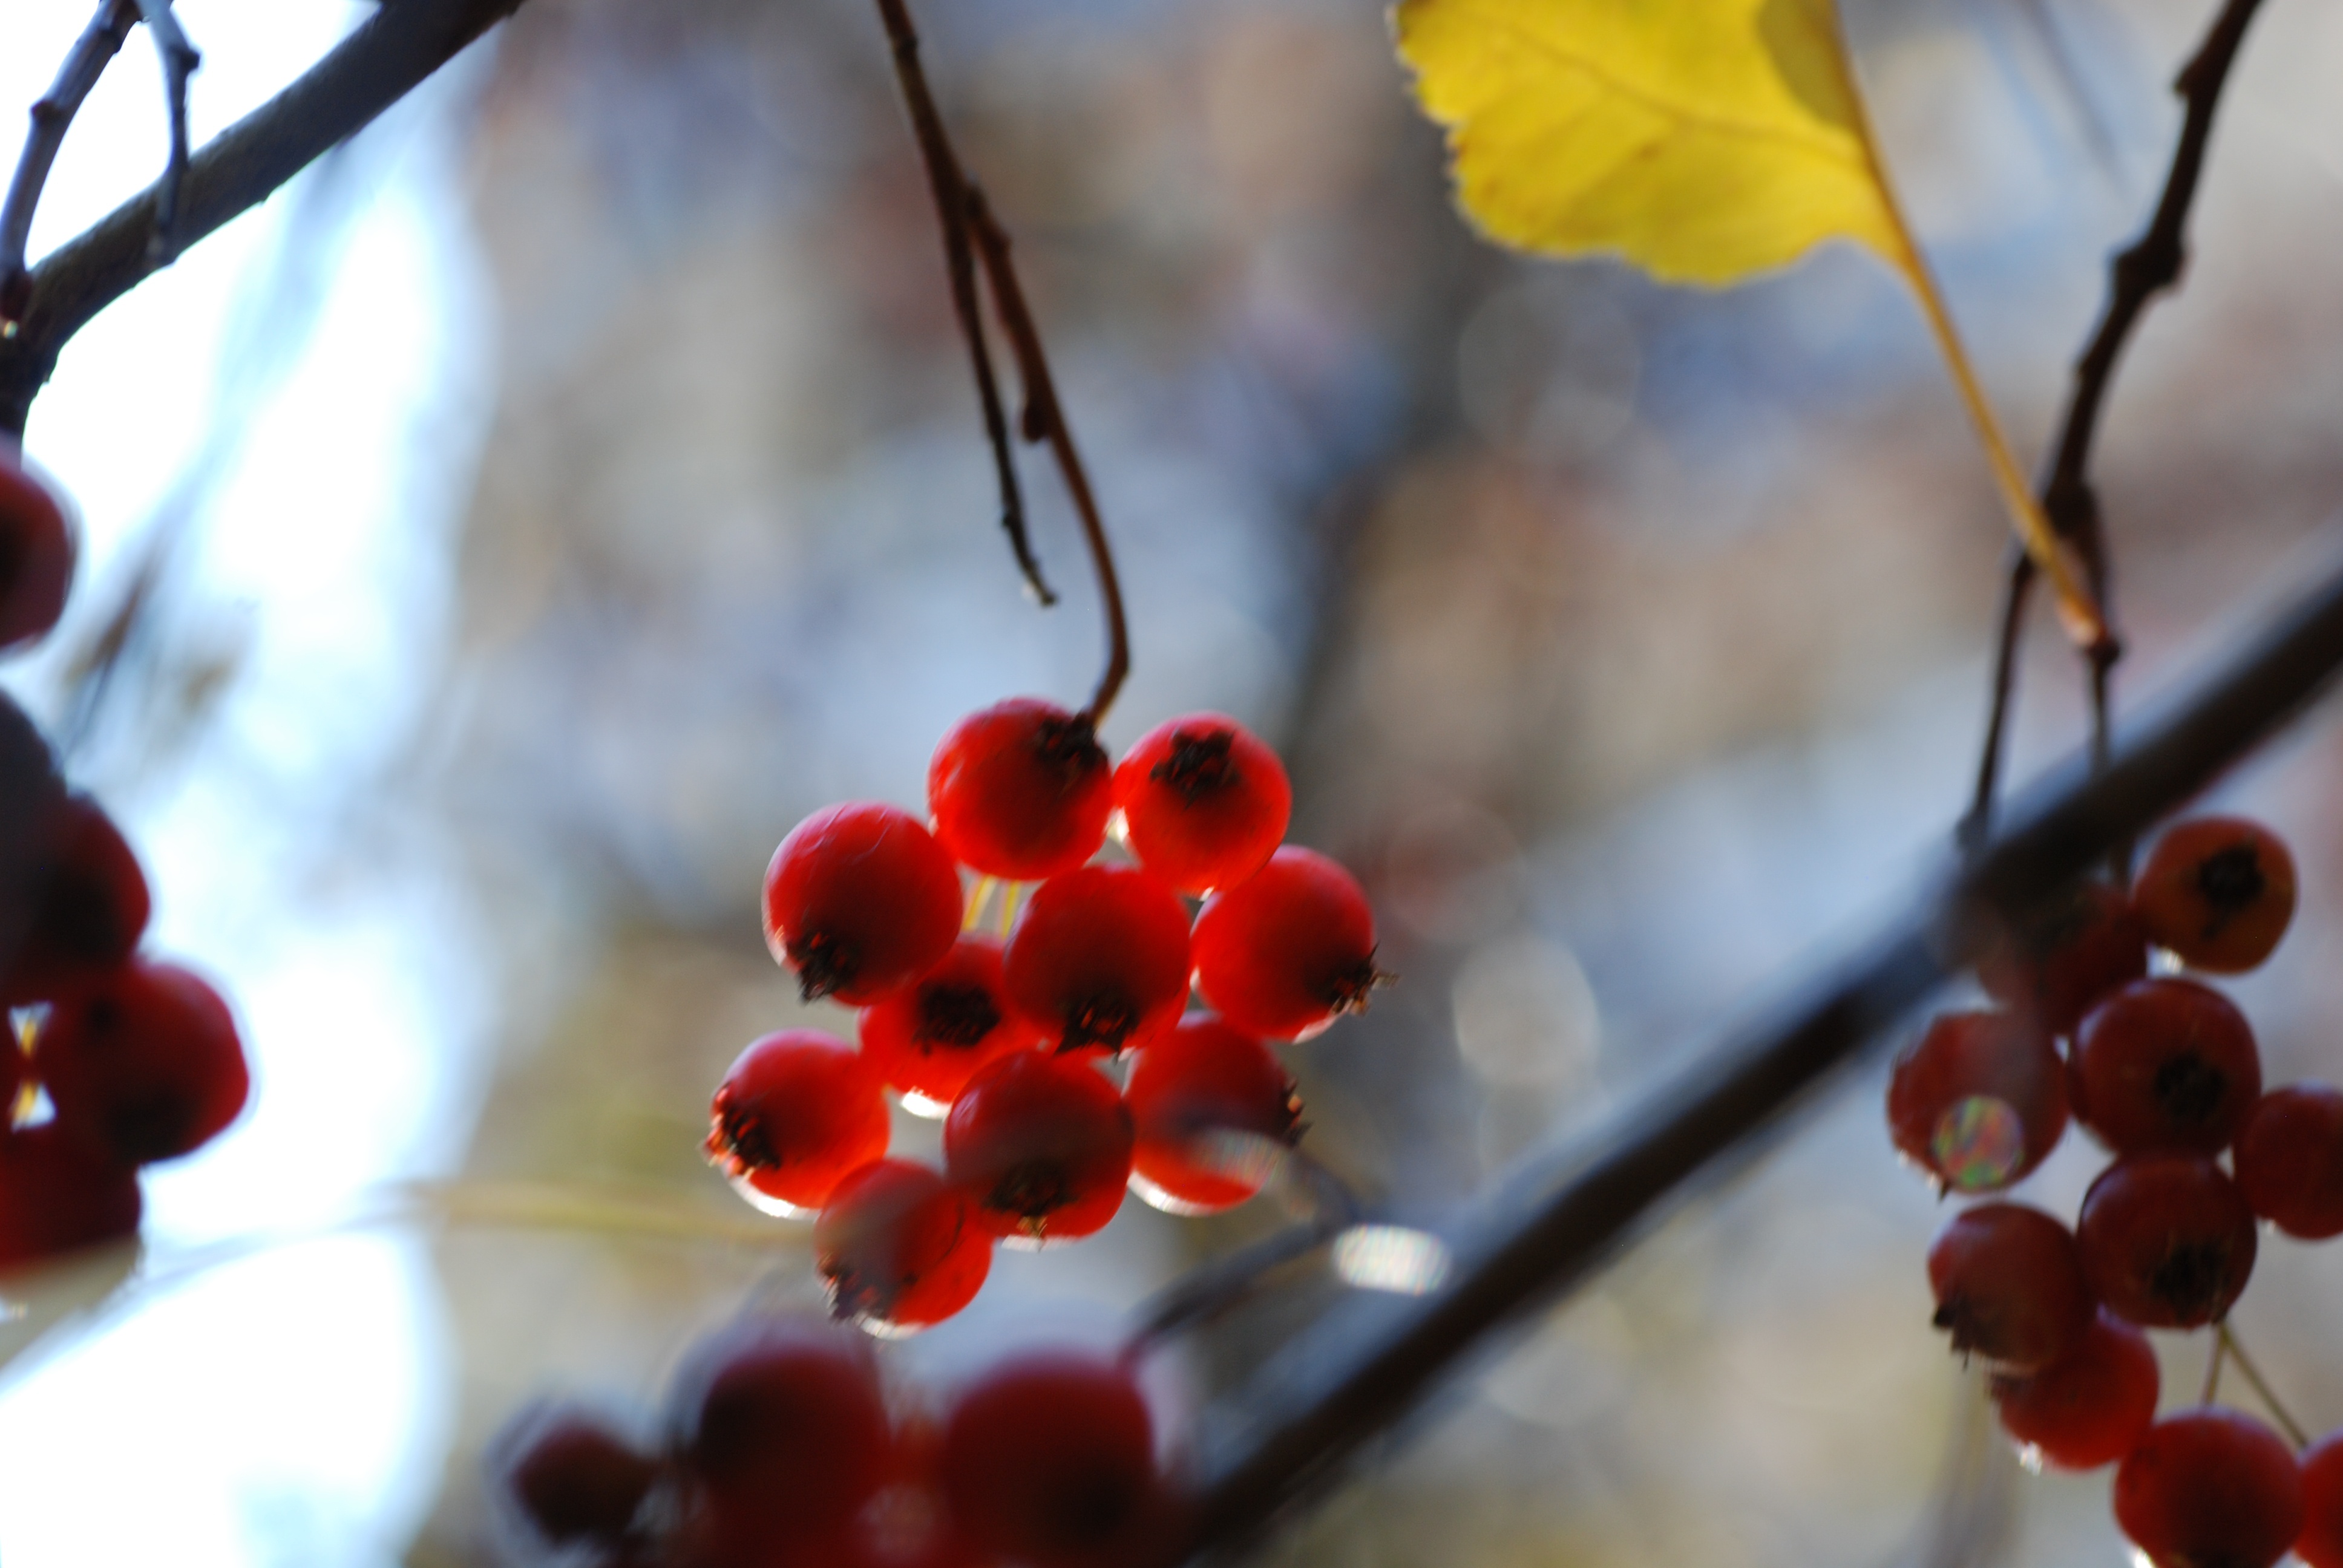
branch, plant, fruit, berry, leaf, flower, food, red, produce, color, autumn, park, nikon, season, shrub, 50, tamron, moscow, russia, d80, rowan, moskau, nikond80, moscou, macro photography, flowering plant, land plant